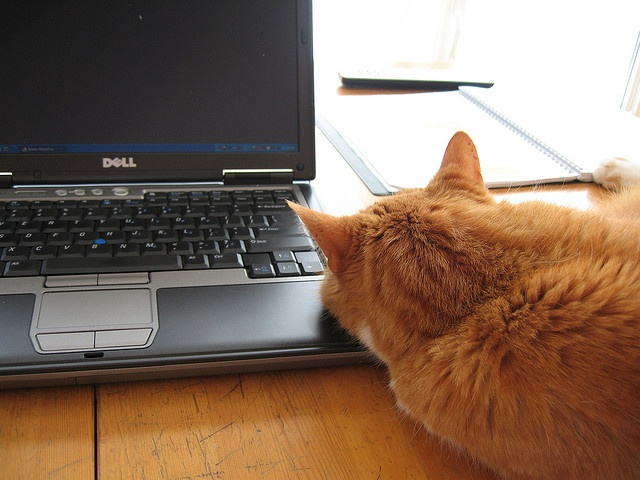
A cat naps next to a laptop computer.
Orange-brown cat with chin on Dell laptop appearing to be sleeping.
A large orange cat sleeping on top of a laptop computer.
An orange cat with its head laying on a laptop.
A large gold cat is resting on a desk with his head on a laptop.